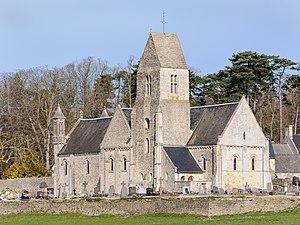
Église Saint-Aubin de Vaux-sur-Aure (Calvados, Basse-Normandie, France).
Vaux-sur-Aure est une commune française, située dans le département du Calvados en région Normandie, peuplée de 336 habitants.
Cette liste regroupe une partie des monuments historiques du Calvados.
Cette liste regroupe une partie des monuments historiques du Calvados.